Karen Stintz

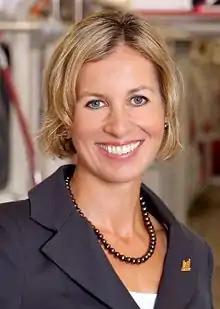
Councillor Karen Stintz, 2012

Karen Ruth Stintz (born November 2, 1971) is a Canadian politician who represented Ward 16 Eglinton—Lawrence on Toronto City Council from 2003 to 2014 and was the chair of the Toronto Transit Commission (TTC) from 2010 to 2014. She was the Conservative Party of Canada's candidate for the riding of Eglinton—Lawrence in the 2025 Canadian federal election.